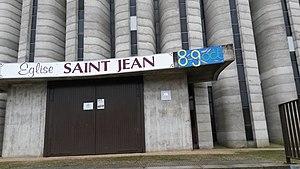
église Saint-Jean de Bourges Patrimoine du XXème siècle dans le quartier de la Chancellerie
L'église Saint-Jean est un édifice catholique situé 23 rue Jean Moulin dans le quartier de la Chancellerie à Bourges. Depuis le 27 septembre 2016, l'édifice a reçu le Label « Patrimoine du XXᵉ siècle ».